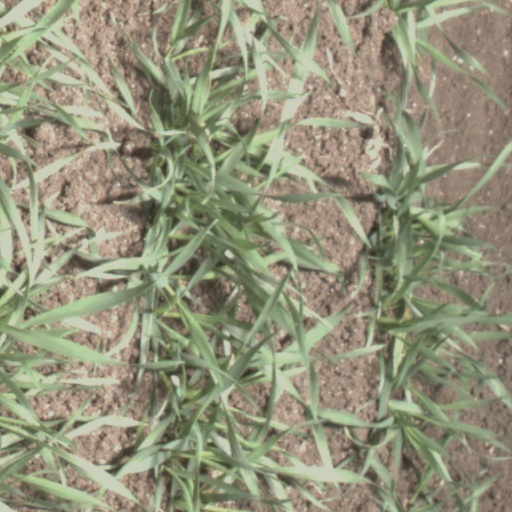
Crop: wheat